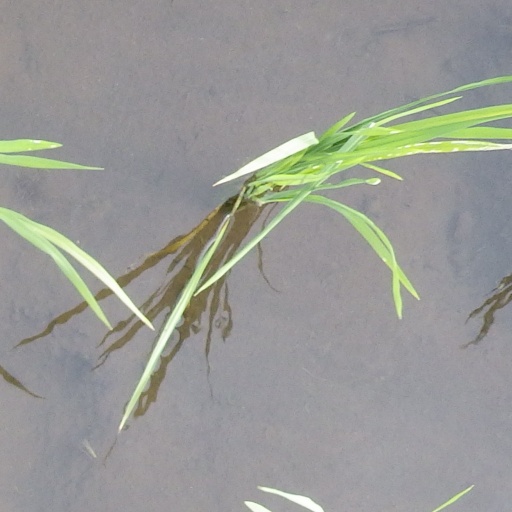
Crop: rice